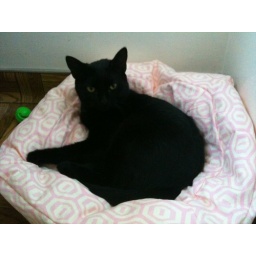
our new kitters in her new cat bedthe Better-Than-a-Box pet bed from One Yarn Wondersmade from Amy Butler fabric in my stash